No More Tears Sister

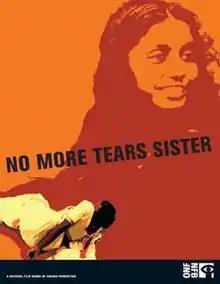
Film poster

No More Tears Sister is a 2005 documentary film about the leftist revolutionary Rajini Thiranagama who joined the guerrilla group the Tamil Tigers in reaction to a brutal government crackdown in Sri Lanka. Thiranagama ultimately left the group, however, when she realized it was more a murderous group than a revolutionary force. She was assassinated on September 21, 1989, when she was only 35.